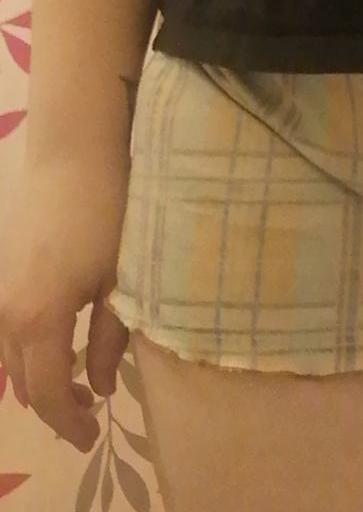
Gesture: no_gesture